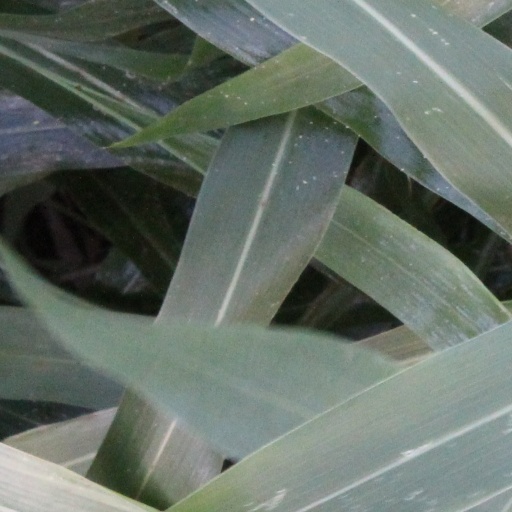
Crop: sorghum